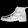
Label: Ankle boot